Casa Grande, Arizona

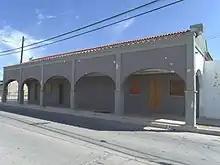
The historic Southern Pacific Railroad Depot was built in 1925 and is located at 201 W. Main St.

The economy of Casa Grande was historically based on rural, agricultural industries, such as cotton and dairy farms. Over time, the city has become home to many Phoenix or Tucson urbanites who own homes in Casa Grande. Most residents either commute north to work in the Phoenix metropolitan area, or to the south, to work in Tucson. This trend has contributed to growth in the service industry of Casa Grande. Many new businesses such as restaurants, gas stations, and retail outlets are opening throughout the city in order to keep up with demand from the growing population.